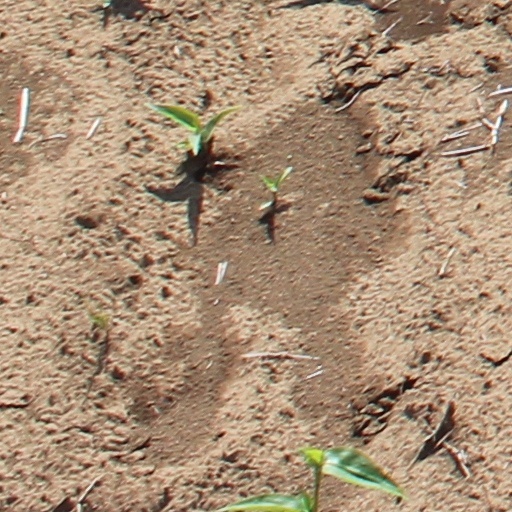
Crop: wheat